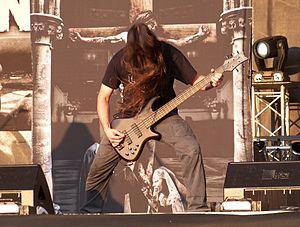
Legion of the Damned est un groupe de thrash et death metal néerlandais, originaire de Geldrop. Le groupe est formé en 2004 à la suite de la disparition du groupe Occult, et du départ de l'ancienne chanteuse Rachel Heyzer. Lyriquement, le groupe tend à se concentrer sur des motifs d'horreur, occulte sombre, les thèmes religieux et les événements apocalyptiques. Ils enregistrent leurs albums Malevolent Rapture et Sons of the Jackal dans le célèbre Stage One Studio avec le producteur Andy Classen.